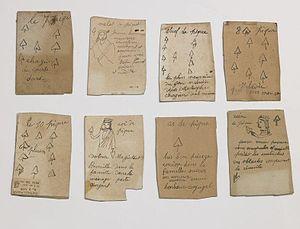
Le tarot est le nom de plusieurs jeux de cartes et de plusieurs ensembles de cartes à jouer, généralement au nombre de 78. Le premier jeu de tarot a été créé au XVᵉ siècle en Europe. Les différents jeux de tarot permettent de jouer à de multiples jeux tels le tarocchini italien ou le tarot français. À partir de la fin du XVIIIᵉ siècle, le tarot possède également un usage occulte et mystique.